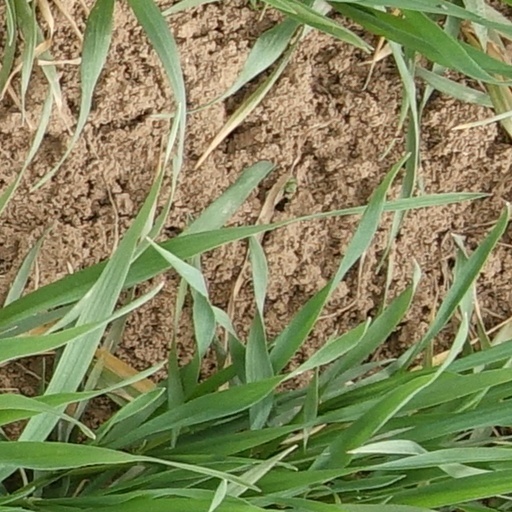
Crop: wheat